Naval battle off Tatamagouche

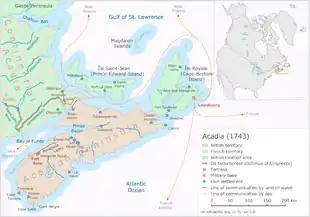
Acadia in the year 1743, with Tatamagouche at the north coast of the Acadian peninsula

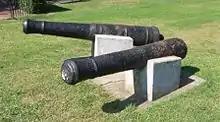
Cannon from Captain Fones' ship "Tartar", Newport Historical Society

The action of 15 June 1745 (also known as the Battle of Famme Goose Bay) was a naval encounter between three New England vessels and a French and native relief convoy en route to relieve the Siege of Louisbourg (1745) during King George's War. The French and native convoy of four French vessels and fifty native canoes carrying 1200 fighters was led by Paul Marin de la Malgue and the New England forces were led by Captain David Donahew. The New Englanders were successful. The Governor of Ile Royal Louis Du Pont Duchambon thought that the New Englanders would have ended their siege of Louisbourg had Marin arrived. (There were 1800 French soldiers at Louisbourg versus 4200 New Englanders.) Instead, the day following the battle, Duchambon surrendered Louisbourg to New England.